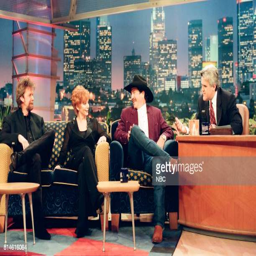
country artists during an interview with comedian